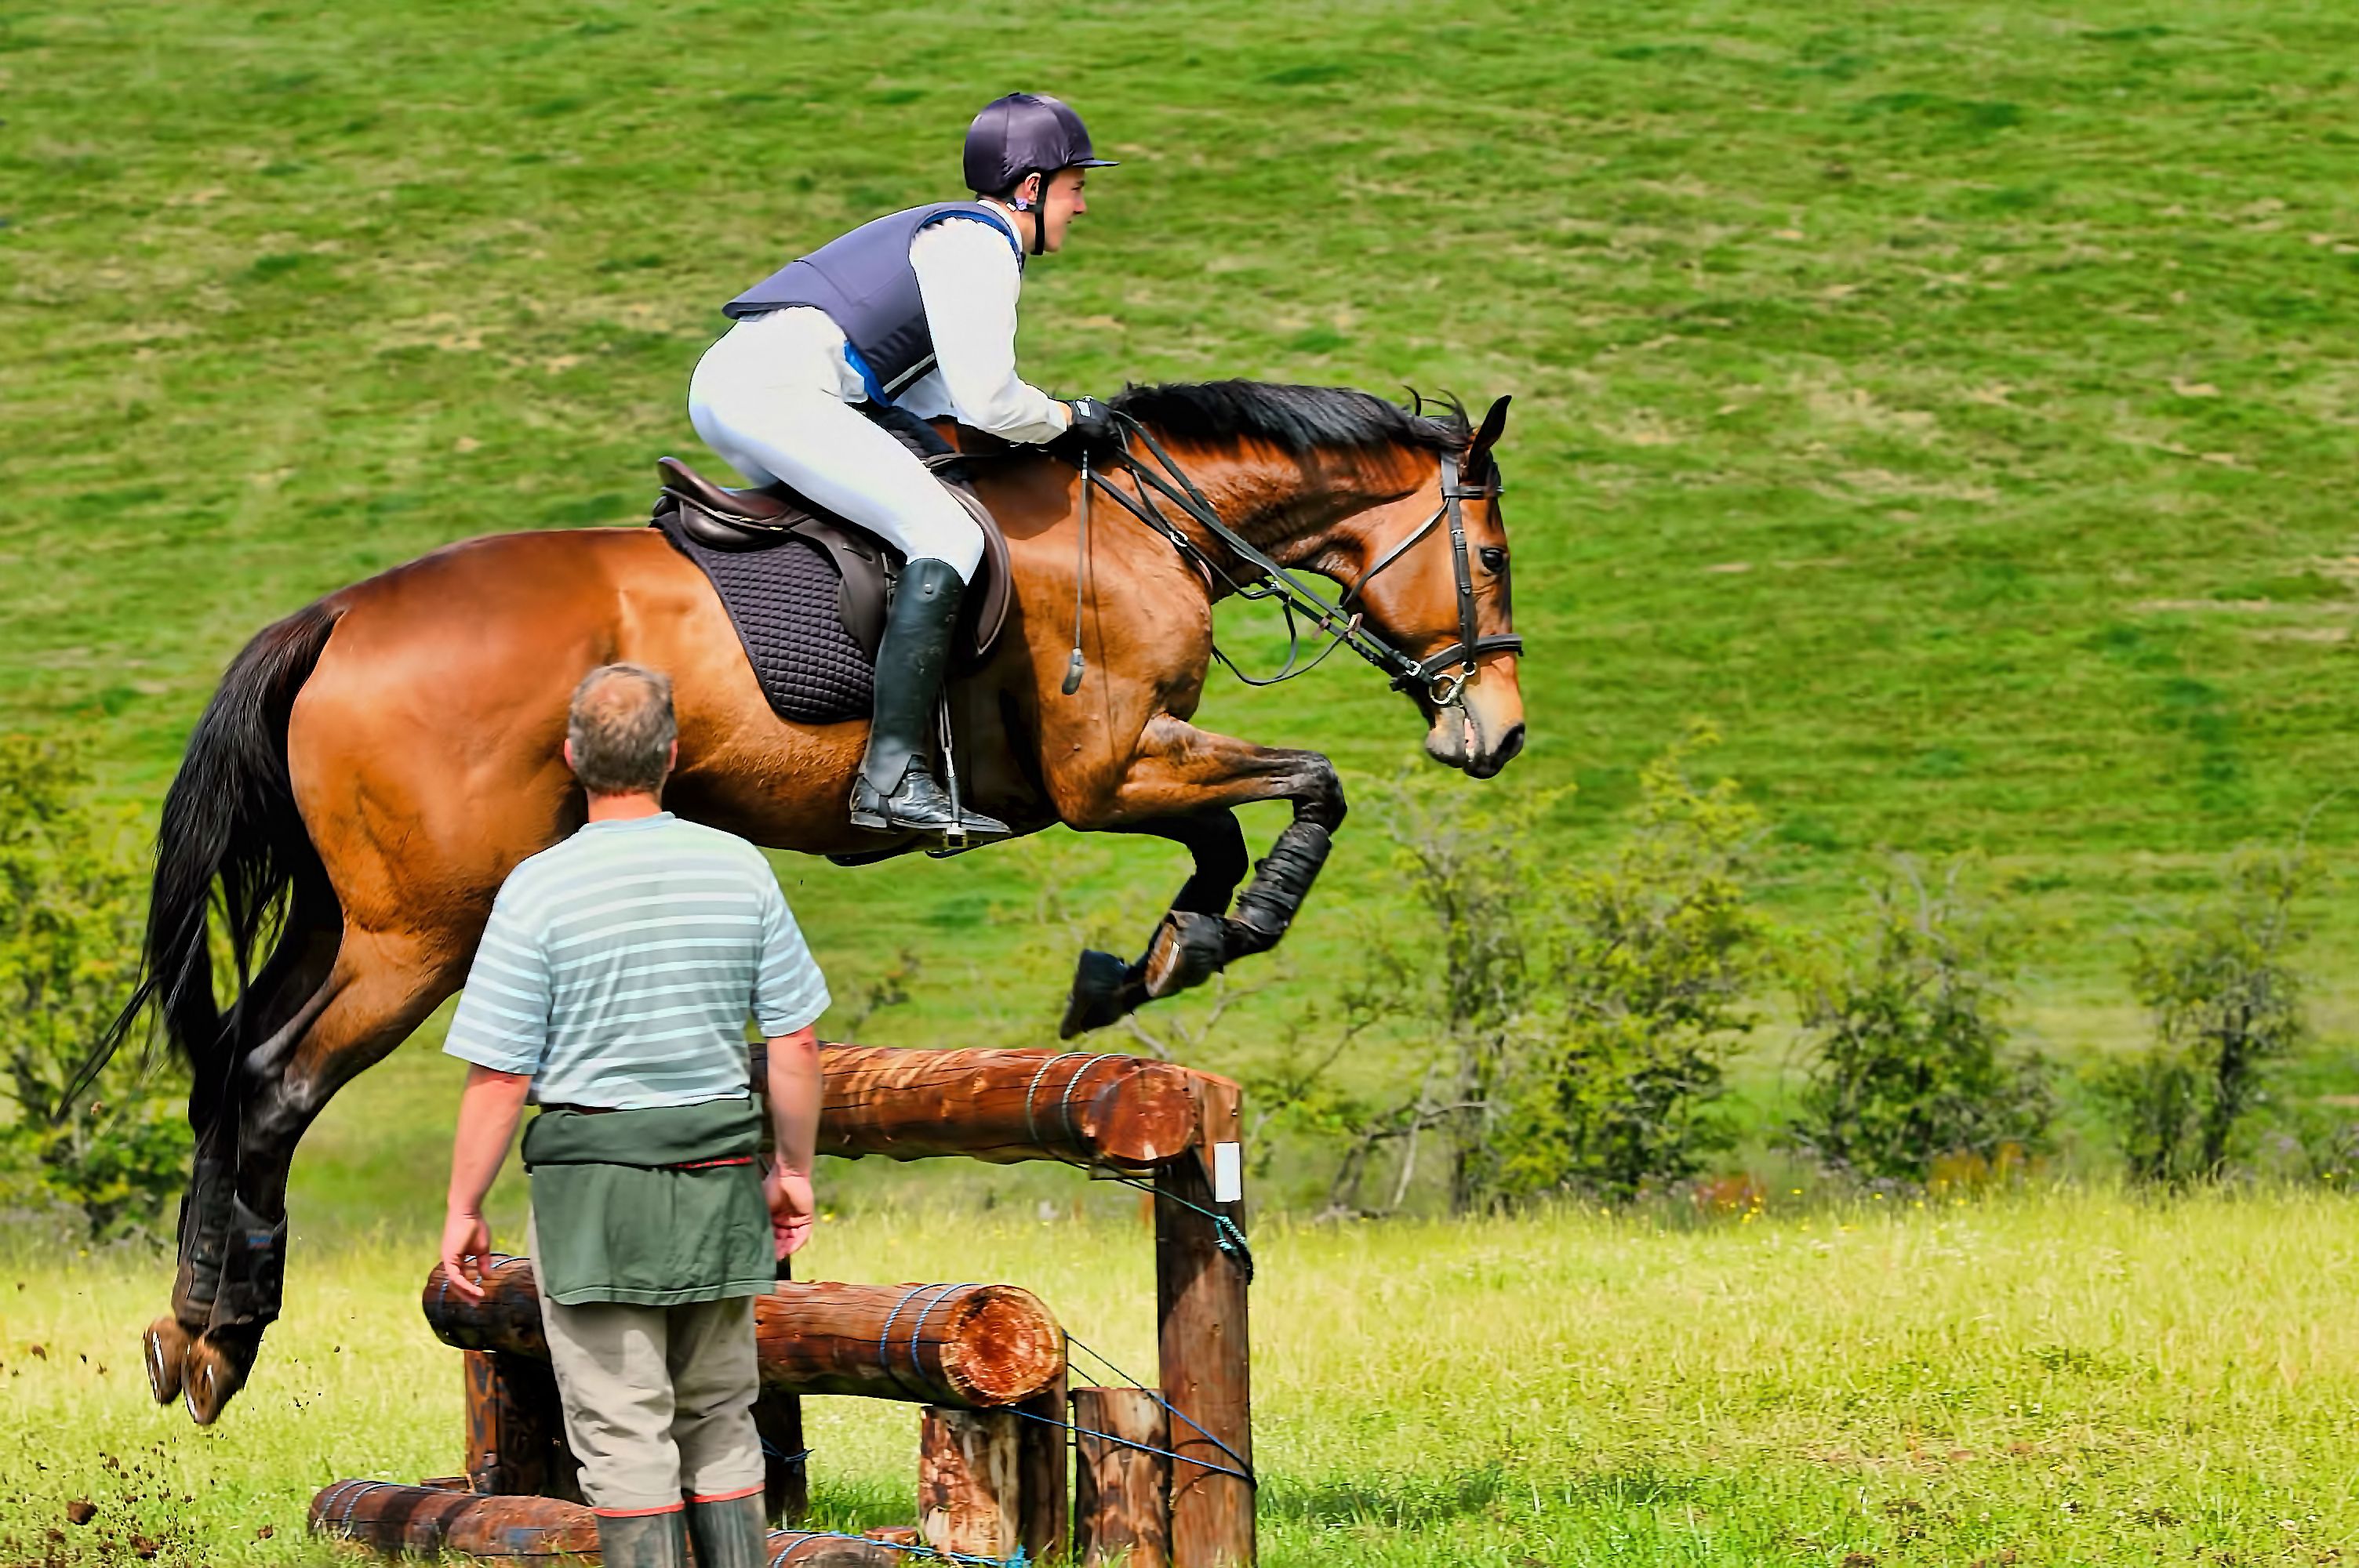
meadow, jumping, pasture, horse, stallion, sports, racing, mare, jockey, equestrianism, equitation, eventing, show jumping, trail riding, horse like mammal, mustang horse, animal sports, english riding, equestrian sport, endurance riding